Fred Allen

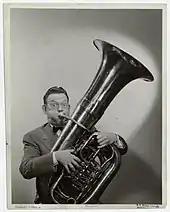
Allen playing the tuba, date unknown.

Allen may have battled censors more than most of his radio contemporaries. "Fred Allen's fourteen-year battle with radio censorship," wrote the "New York Herald-Tribune" critic John Crosby, "was made particularly difficult for him by the fact that the man assigned to reviewing his scripts had little sense of humor and frankly admitted he didn't understand Allen's peculiar brand of humor at all." Among the blue pencils, according to Crosby, were: